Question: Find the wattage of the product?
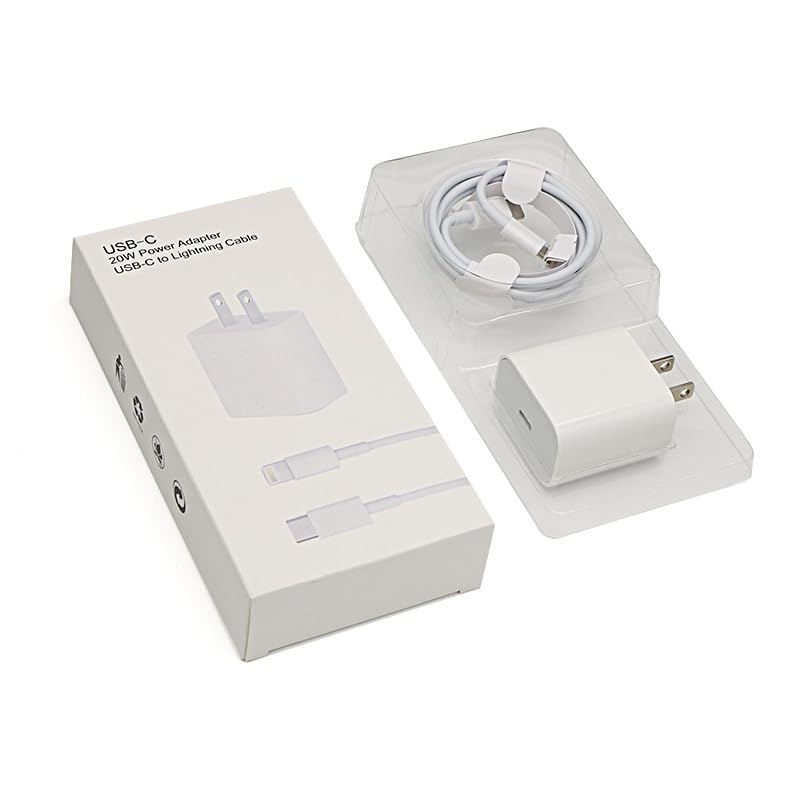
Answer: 20.0 watt